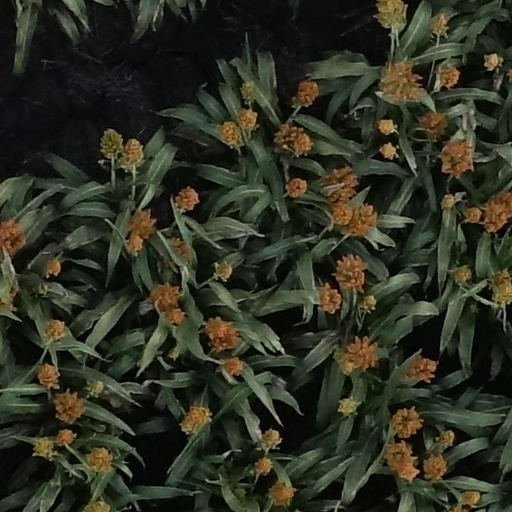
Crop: sorghum